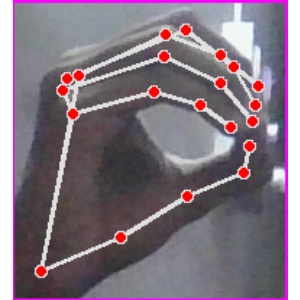
अक्षर: ठ